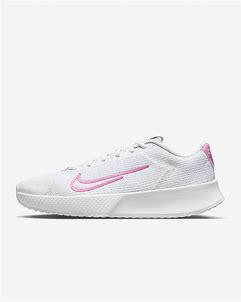
Brand: Nike
Model: Court Vapor Lite 2